Avatoru Pass

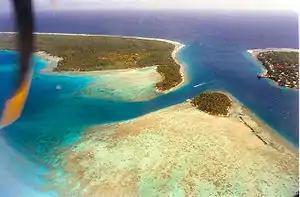
Avatoru Pass with Motu Fara, a private island

Avatoru Pass is located on the northwestern portion of the Rangiroa lagoon in the Tuamotu Islands of French Polynesia. It is located immediately to the West of the village of Avatoru. There are only two major passes on Rangiroa, the other being Tiputa Pass. The latter is located approximately southeast of Avatoru Pass. The pass is a popular scuba diving location, although the Tiputa Pass is generally preferred by divers.